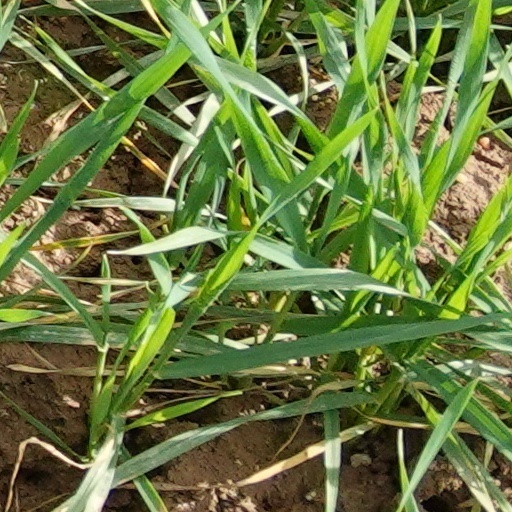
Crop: wheat